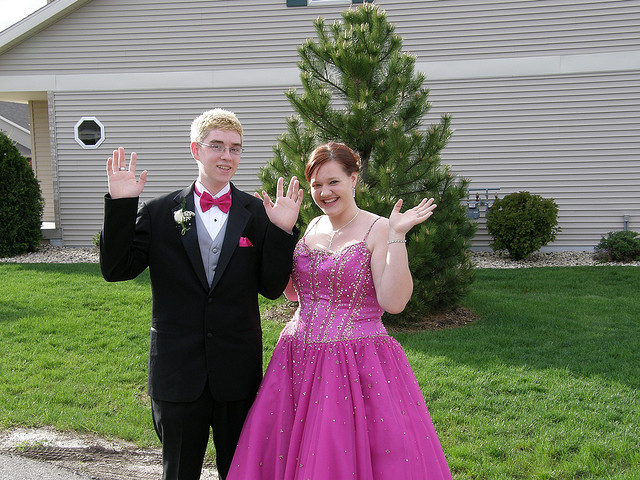
user: Given an image and a question. Answer the question in a short answer. Question: What type of tree is growing behind this couple? Short Answer:
assistant: fir